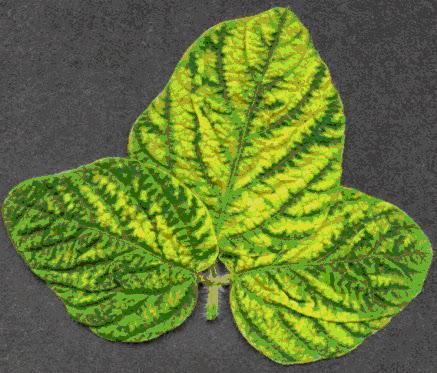
Plant: Soybean
Disease: soybean mosaic